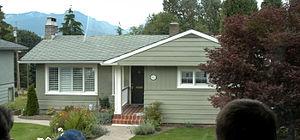
La Saison 7 de Stargate SG-1 a été diffusée à partir du 13 juin 2003 sur Sci Fi Channel. La septième saison se termine après 22 épisodes le 9 mars 2004 sur Sky1, qui prend le relais de la chaîne Sci Fi en milieu de saison. La série est développée par Brad Wright et Jonathan Glassner. Les comédiens récurrents de la saison 7 sont Richard Dean Anderson, Amanda Tapping, Christopher Judge, Michael Shanks, et Don S. Davis. La saison est marquée par le retour de Michael Shanks dans le rôle de Daniel Jackson en tant que personnage régulier de la série, et le départ de Corin Nemec, qui apparaît en guest star dans trois épisodes.